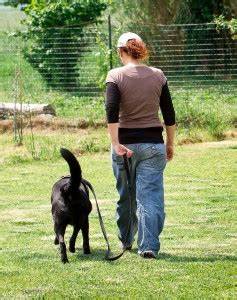
Label: dog